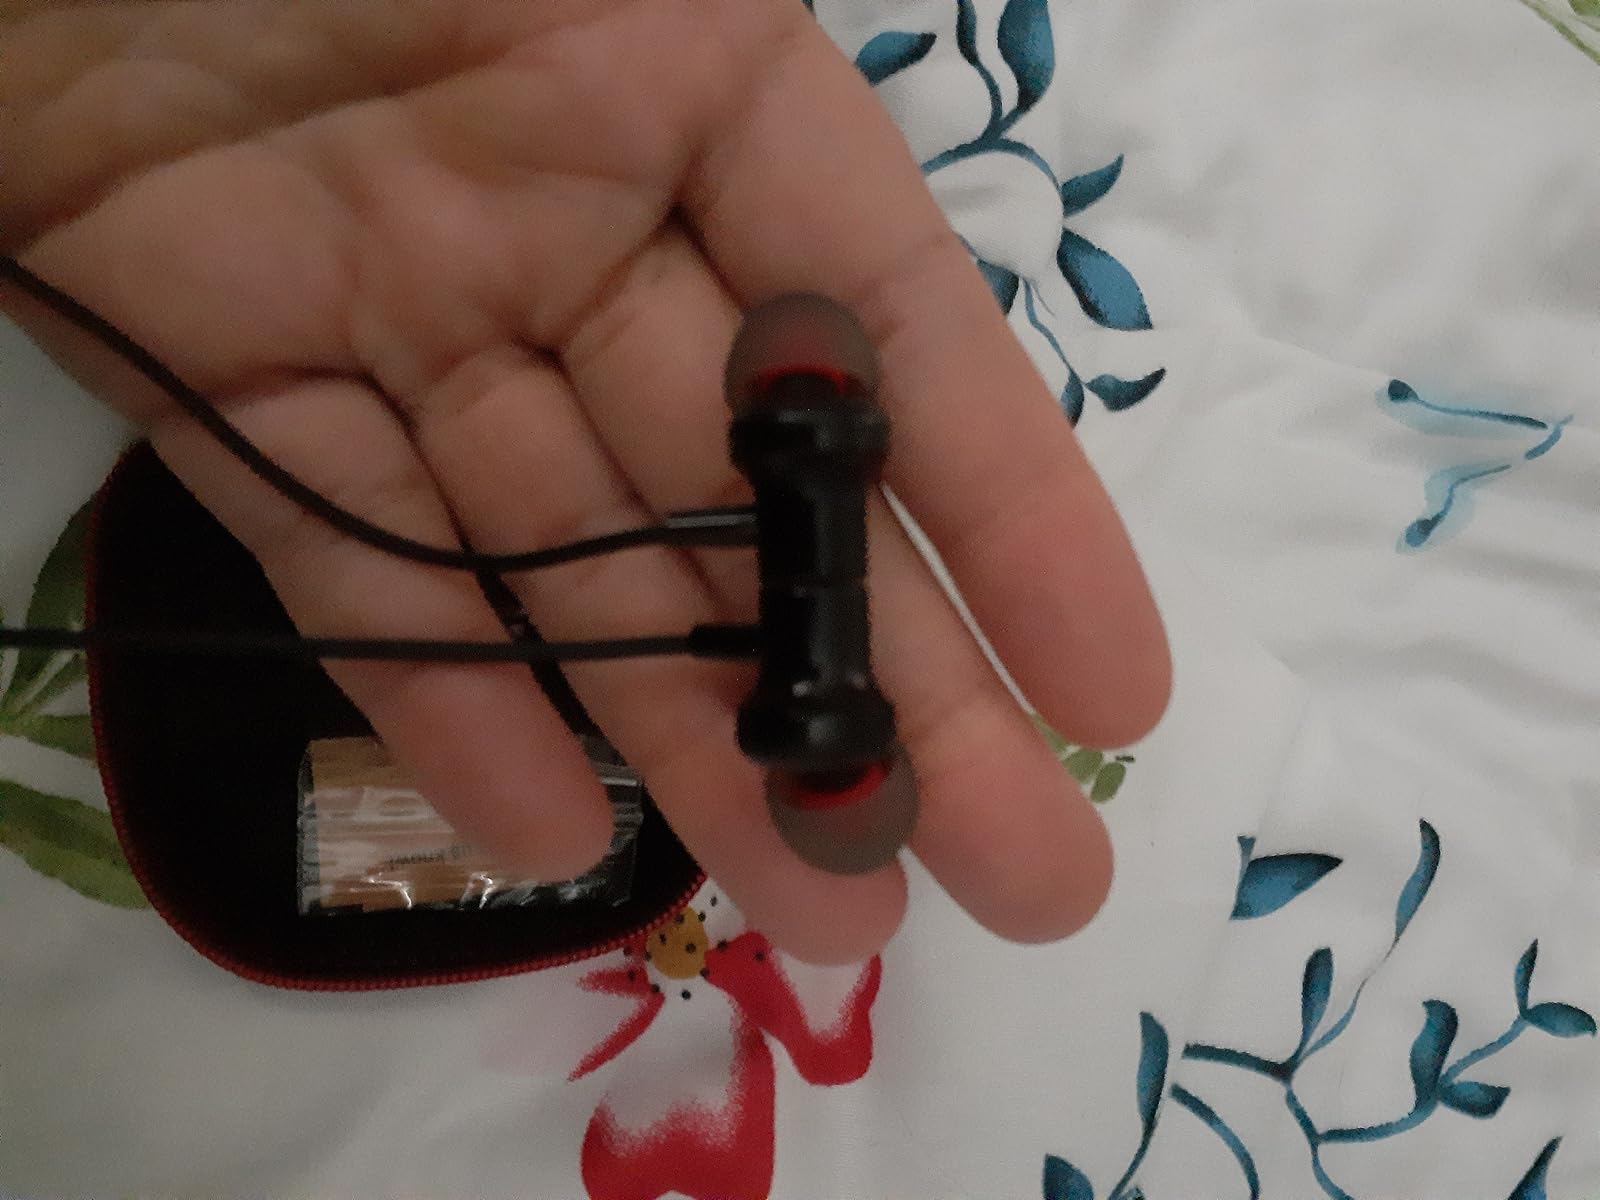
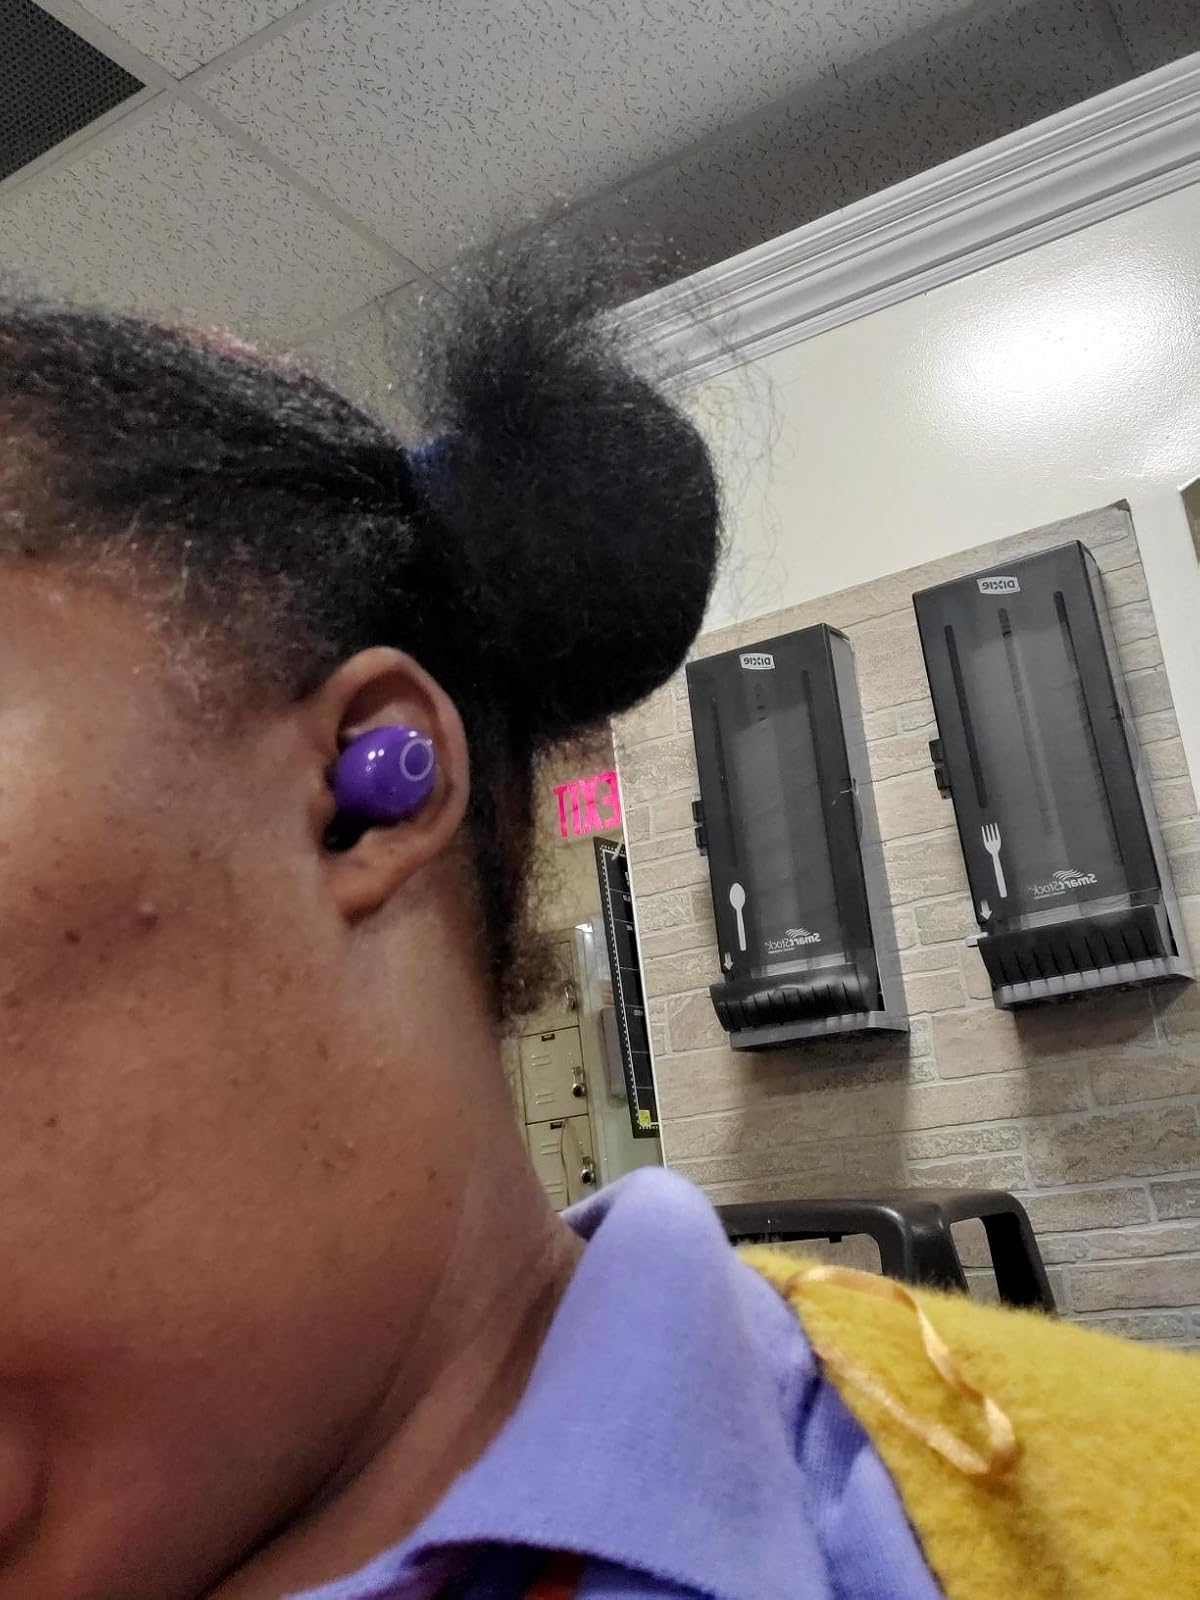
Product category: earbuds
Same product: no